Mike Foltynewicz

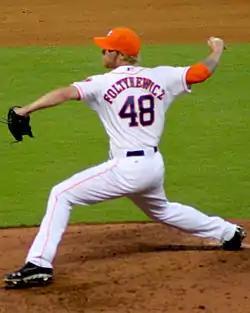
Foltynewicz pitching for the Houston Astros in 2014

Foltynewicz was called up to the Astros on August 1, 2014. His first appearance was against the Toronto Blue Jays on August 2. At the time of his promotion, Foltynewicz had a 7–7 record with a 5.08 ERA at Class AAA Oklahoma City, where he registered 100 strikeouts in innings. He was listed by both ESPN and "Baseball America" as the fourth-best prospect in the Houston system. Though he was a starting pitcher in Oklahoma City, Astros general manager Jeff Luhnow said that the team would use Foltynewicz out of the bullpen for the rest of the 2014 season. In 2014 for the Astros he was 0–1 with an ERA of 5.30 in 16 relief appearances.